List of skyscrapers by floor area

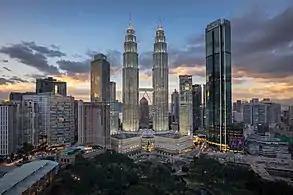
The Petronas Towers are one of the most famous examples of twin skyscrapers. This complex is part of a larger one that includes a third skyscraper.

This list of skyscrapers by floor area includes the largest skyscrapers in the world, measured in square meters (m and square feet (sq ft). To qualify as a skyscraper, a structure must be self-supporting, without relying on tension cables or external supports for stability, and must reach a minimum height of 150 meters (492 feet). Furthermore, at least 50% of its height must consist of habitable floor space. Structures such as communication and observation towers—like Tokyo Skytree, the CN Tower, or the Eiffel Tower—are categorized as non-building structures and are therefore excluded from this article (see list of tallest buildings and structures).